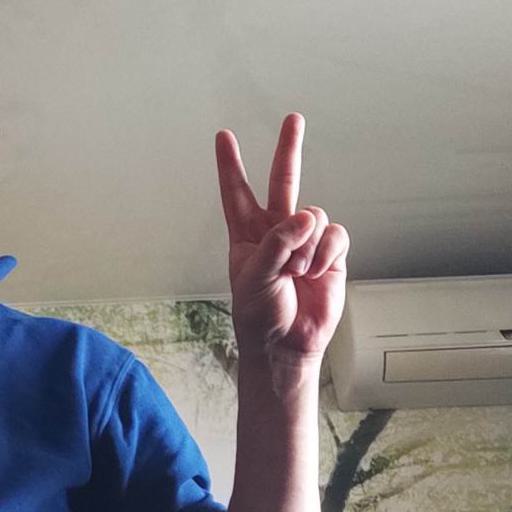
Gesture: peace